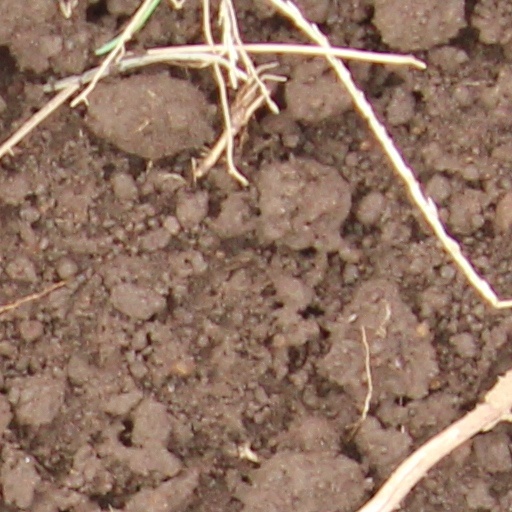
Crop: wheat